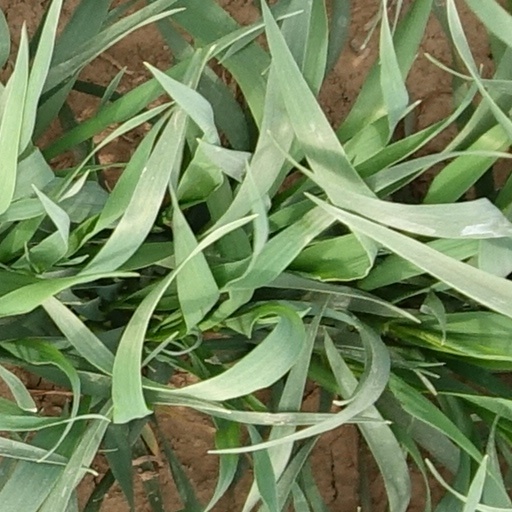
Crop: wheat